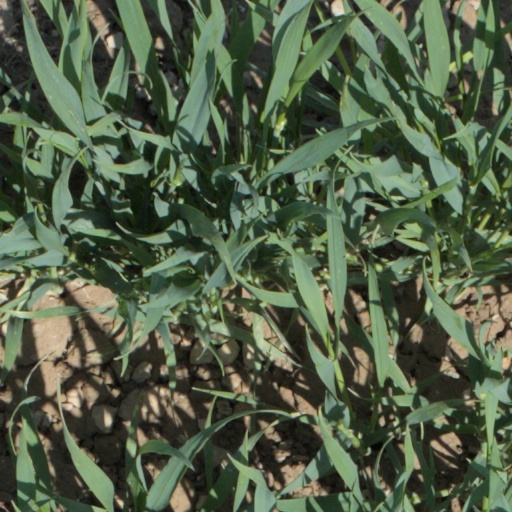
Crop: wheat